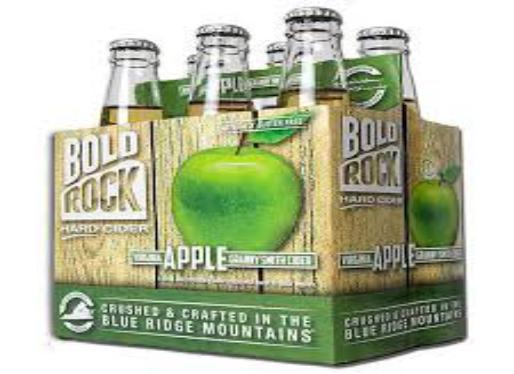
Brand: Bold Rock Hard Cider
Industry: Food